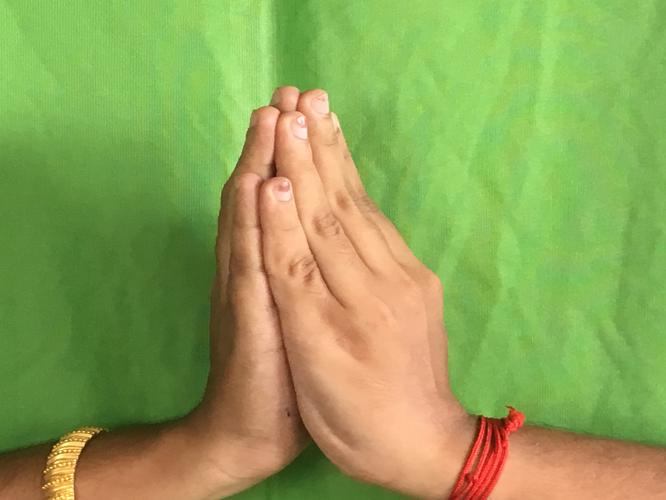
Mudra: Anjali
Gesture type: double_hand